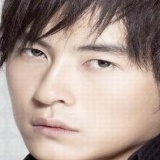
diễn viên Trịnh Nguyên Sướng